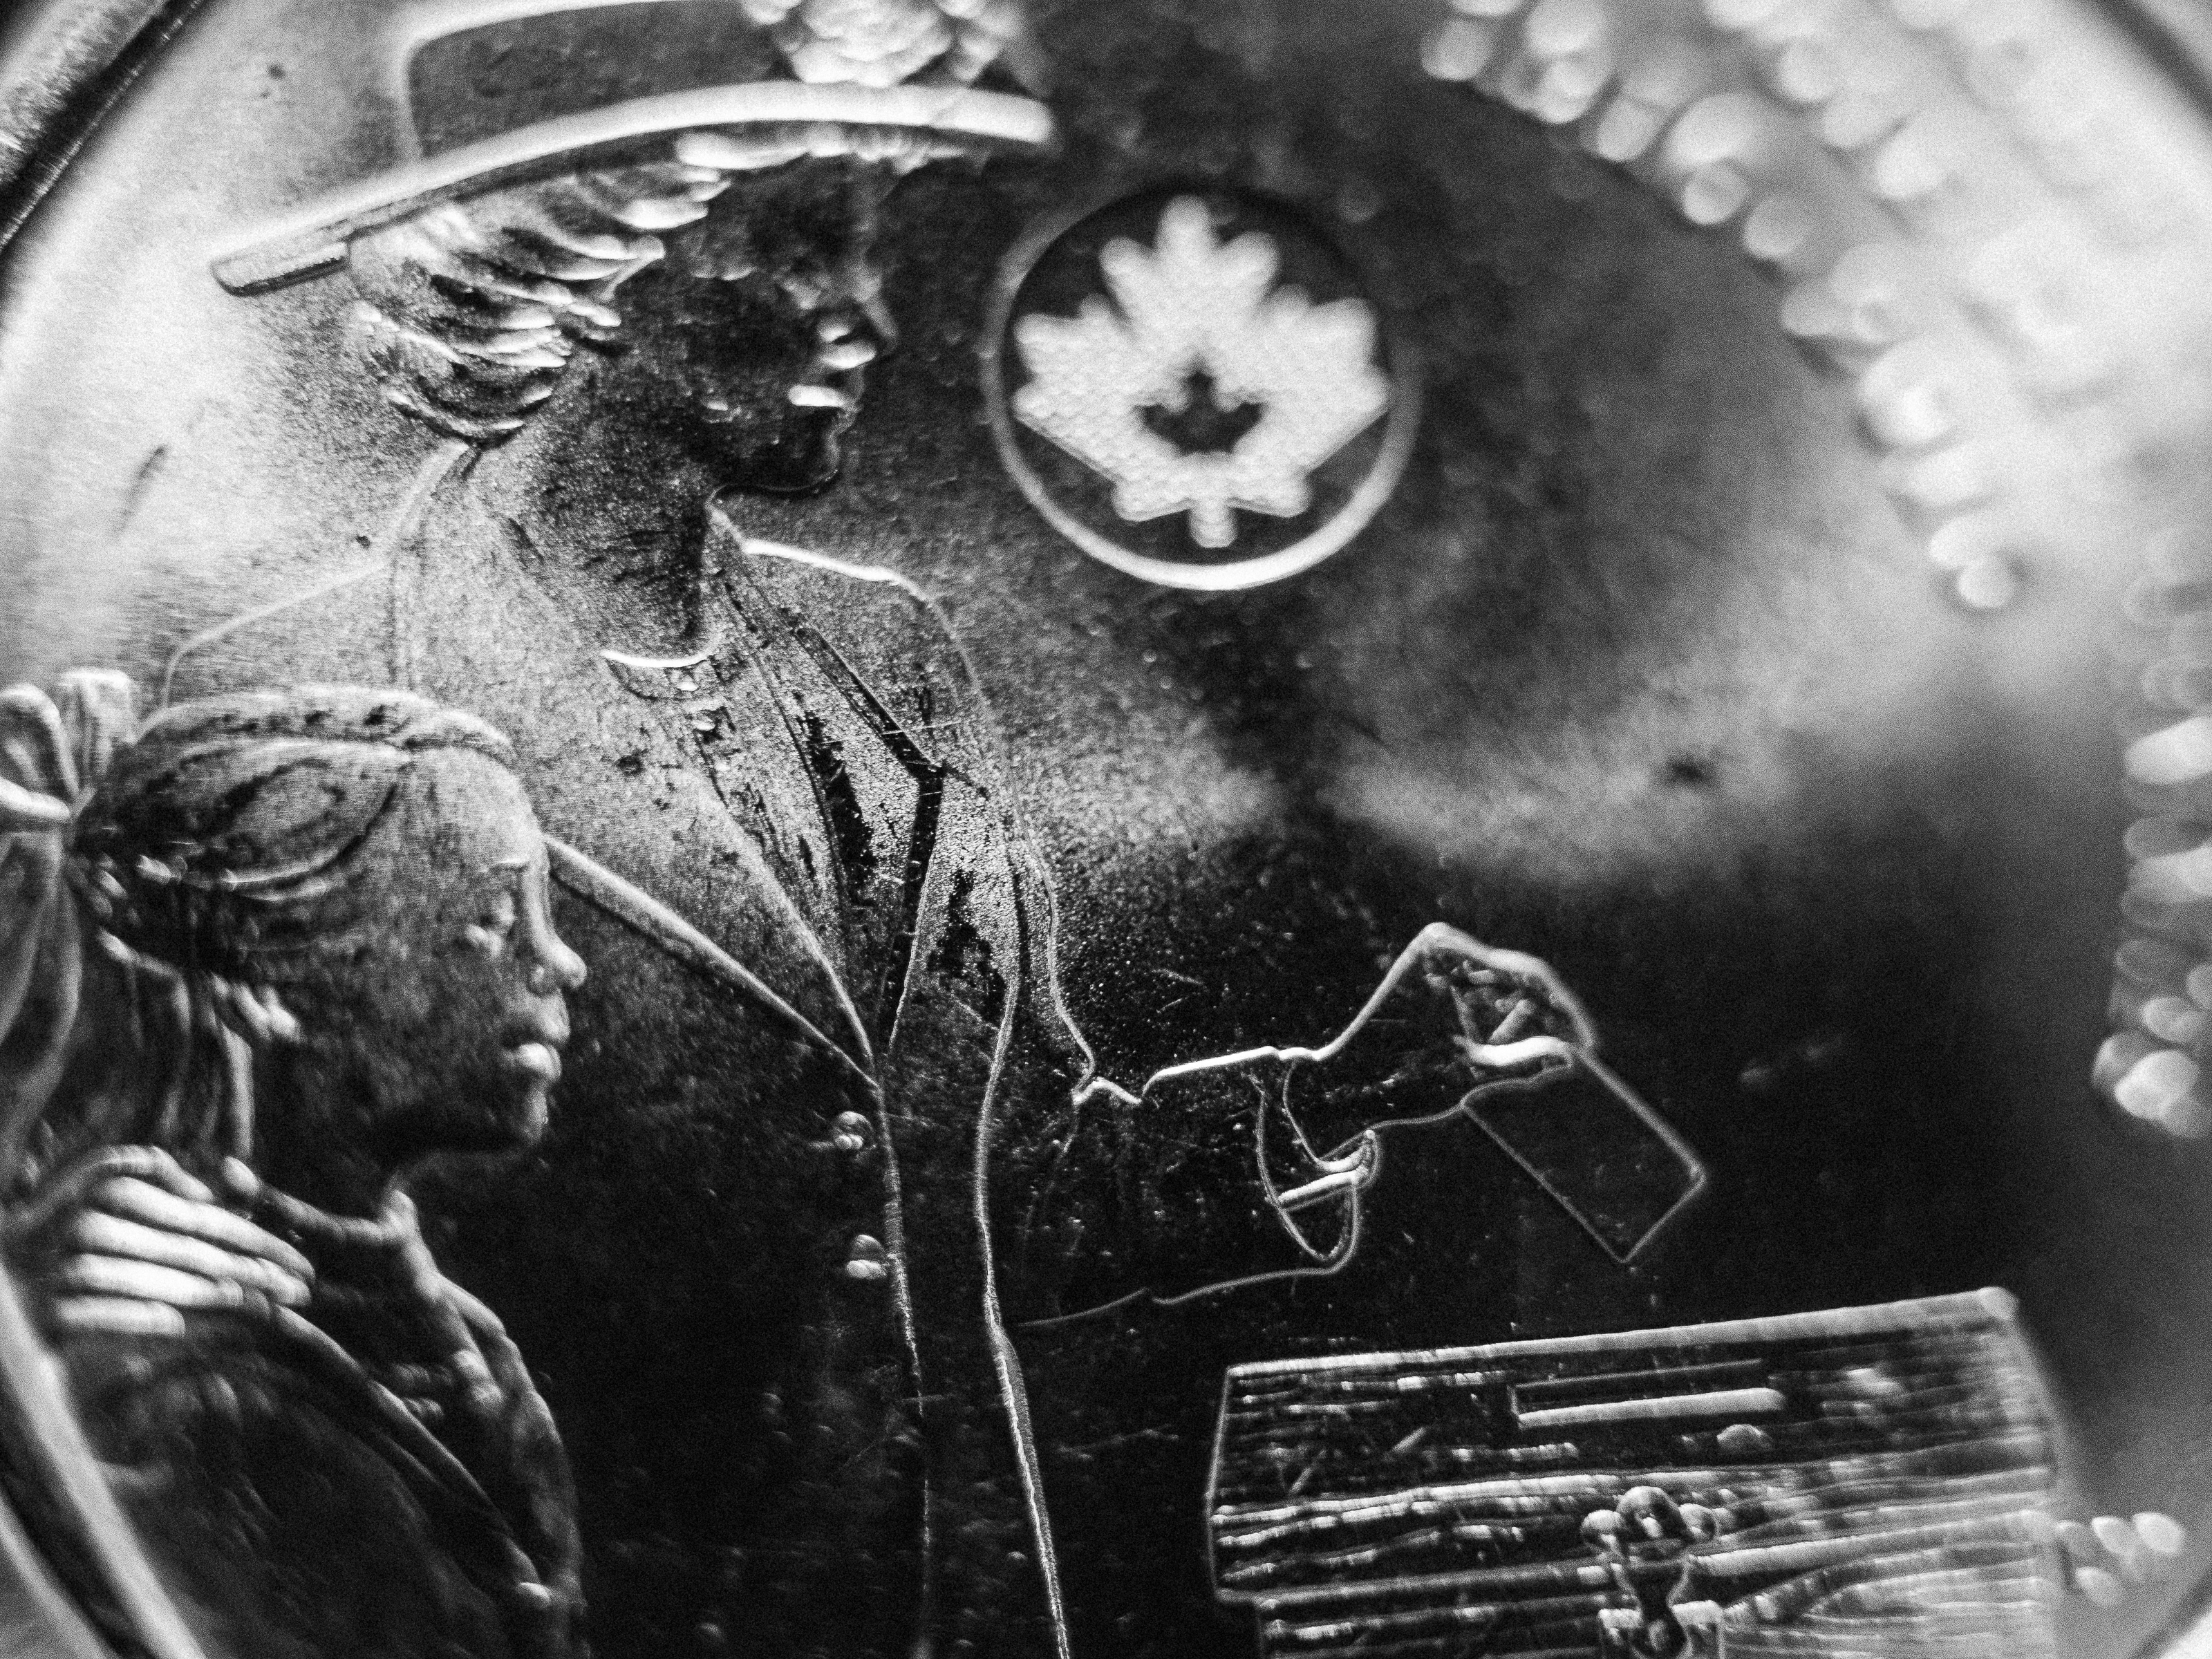
black and white, monochrome, mint, sketch, drawing, currency, coin, womenssuffrage, suffrage, loonie, canadiancurrency, canadiandollar, righttovote, canadianmint, 100thanniversary, 1coin, womensrighttovote, canadianloonie, monochrome photography, album cover